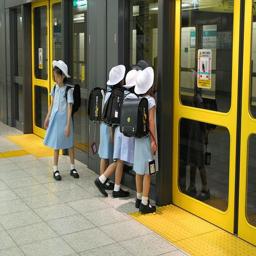
people wear uniforms from a young age .